Grotrian-Steinweg

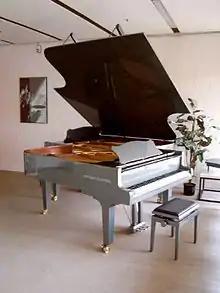
A double instrument made for performing piano duos

In 1974, the Grotrian-Steinweg family built a new factory in northwest Braunschweig on Grotrian-Steinweg Street, very near Bundesautobahn 2, a major east–west highway. After Helmut and Erwin Grotrian-Steinweg supervised the construction they retired, leaving Helmut's son Knut in charge. This factory is the current location of Grotrian-Steinweg production. In 1999, Knut Grotrian-Steinweg stepped down from active supervision of the company, and put day-to-day control in the hands of Burkhard Stein, an industrial manager and piano builder. As of 2012, the Grotrian-Steinweg company was owned by the daughters of Erwin Grotrian, with sixth-generation Jobst Grotrian (b. 1969), Knut's son, a shareholder. In 2015, a majority interest in Grotrian-Steinweg was purchased by Parsons Music Group, a company based in Hong Kong. The Grotrian family will remain represented in the group of shareholders.